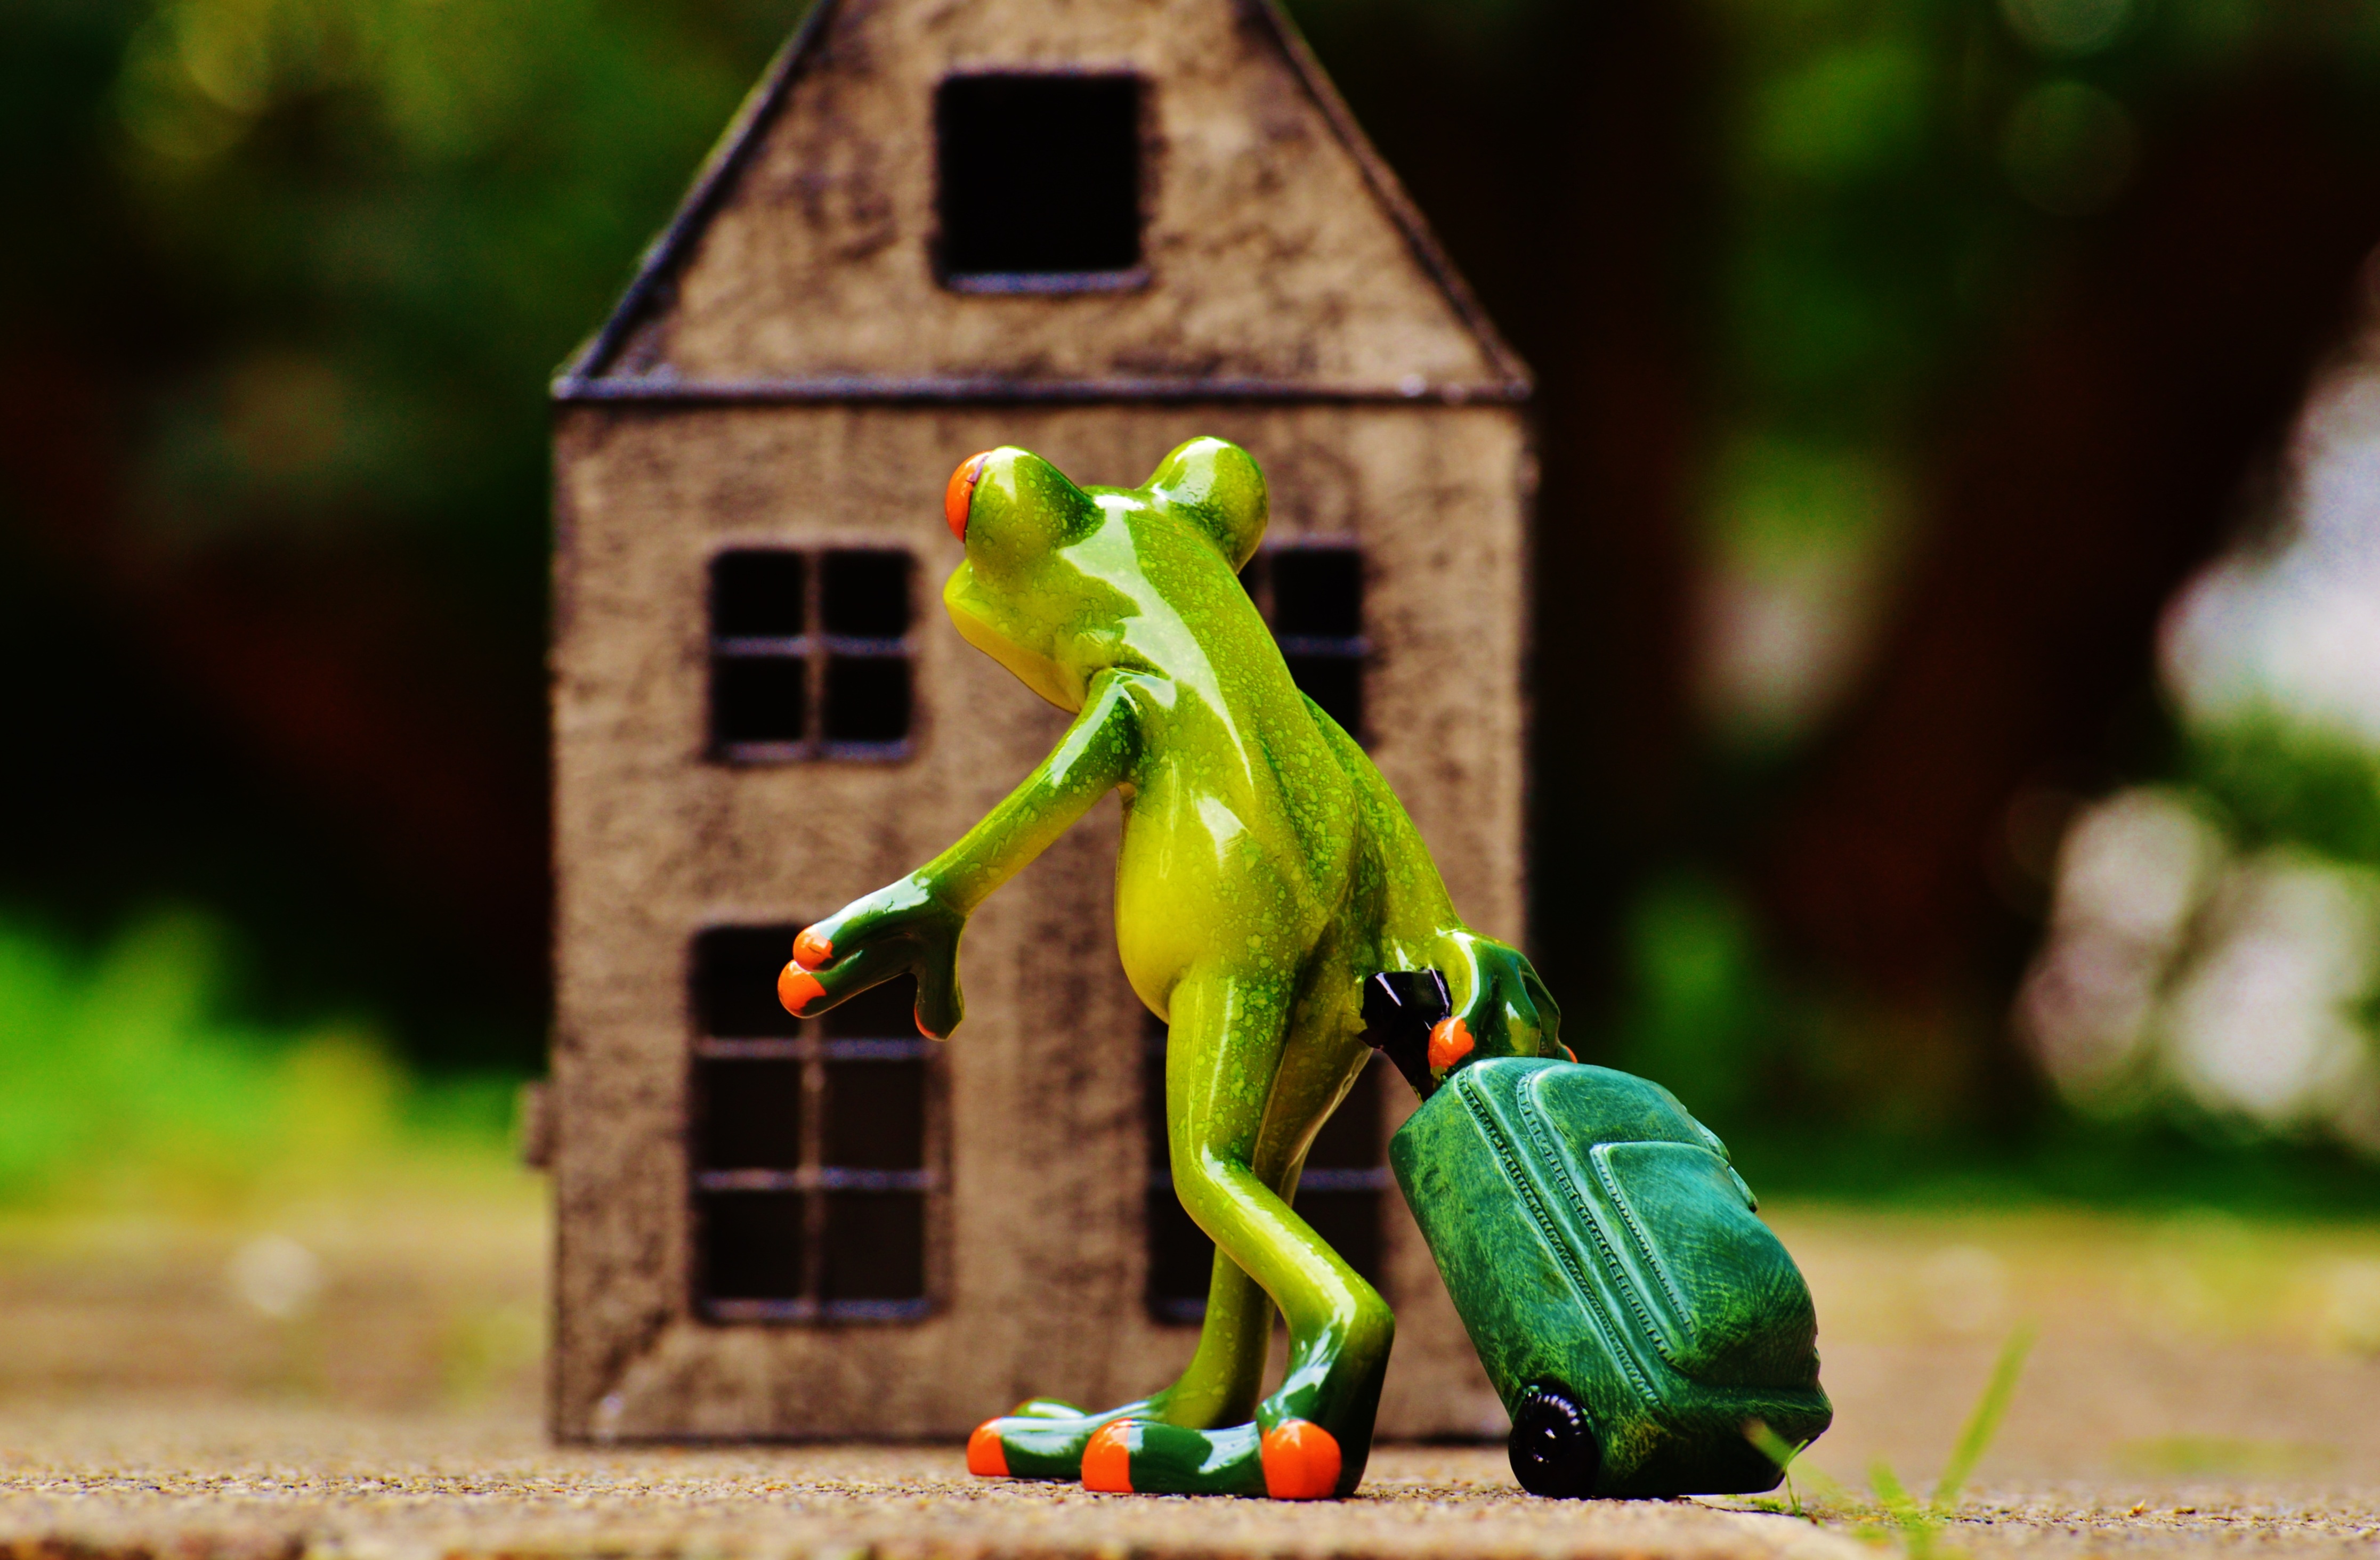
play, sweet, home, cute, trolley, decoration, green, jungle, frog, toy, luggage, figure, funny, welcome, arrive